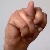
The image shows a hand gesture representing the letter 'N' in Indian Sign Language.